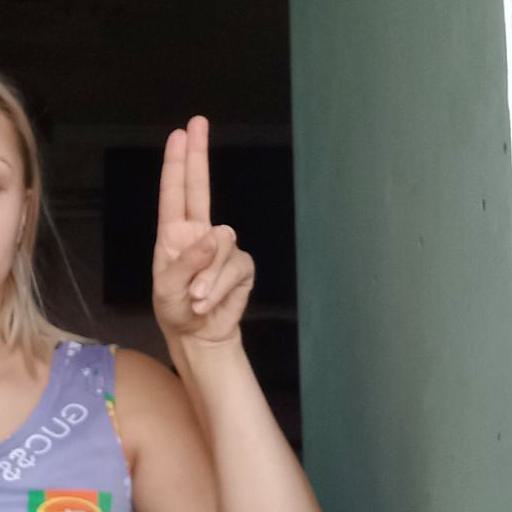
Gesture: two_up